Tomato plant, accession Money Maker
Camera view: tilt-top (135 deg); turntable rotation: 90 degrees
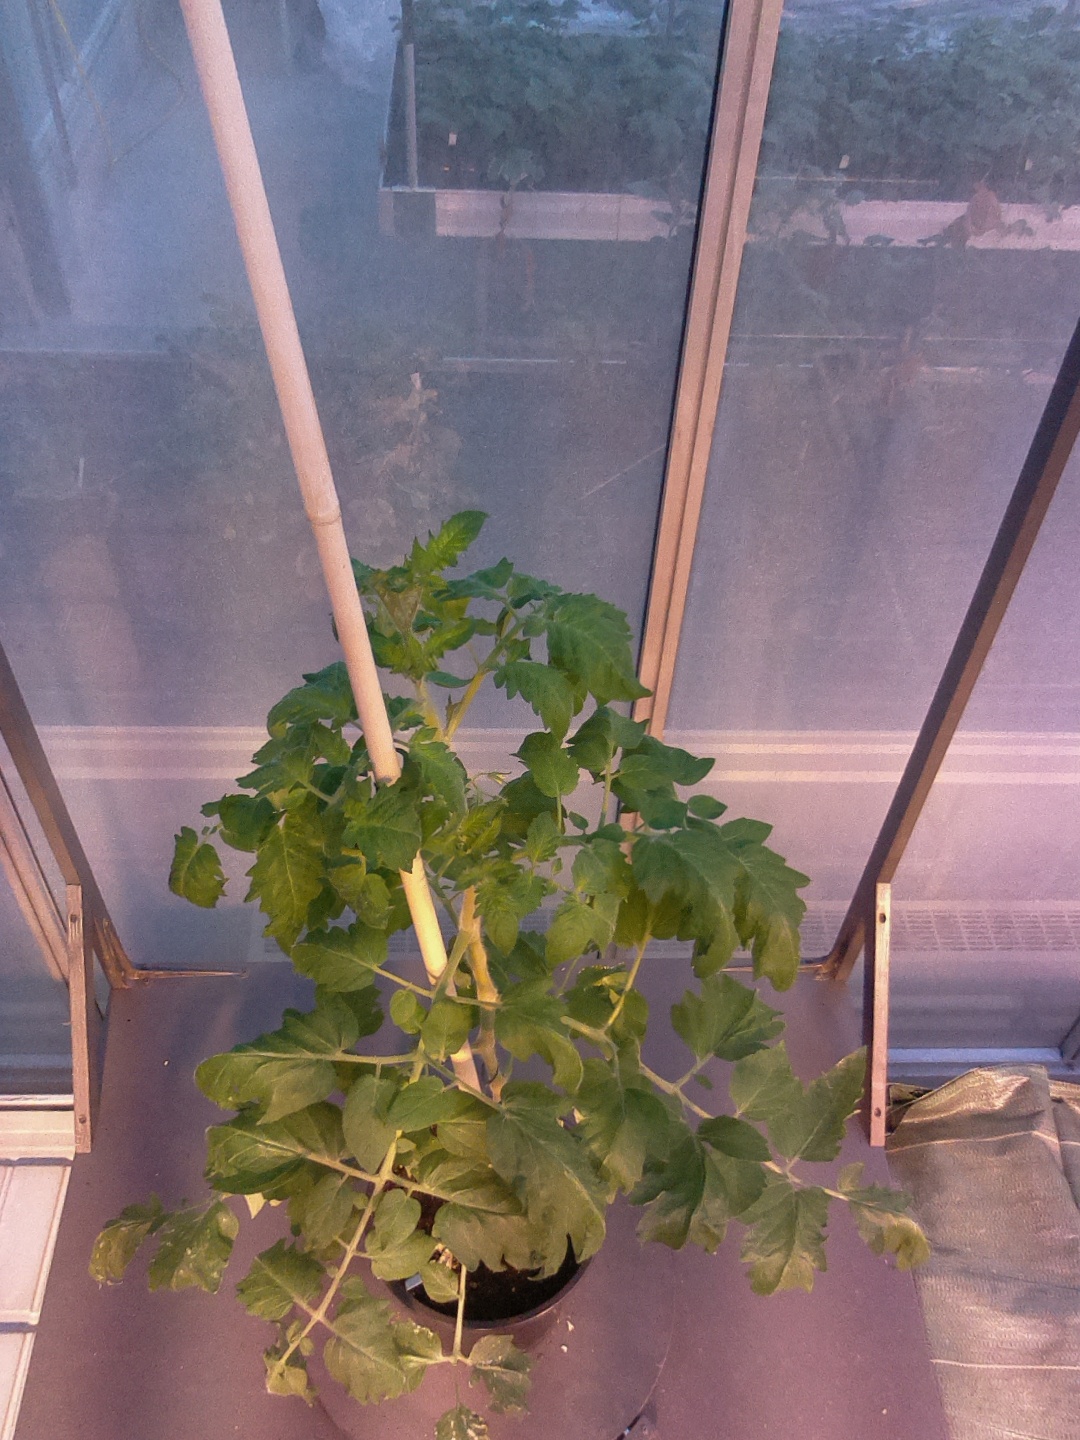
BBCH growth stage 60: First flowers open